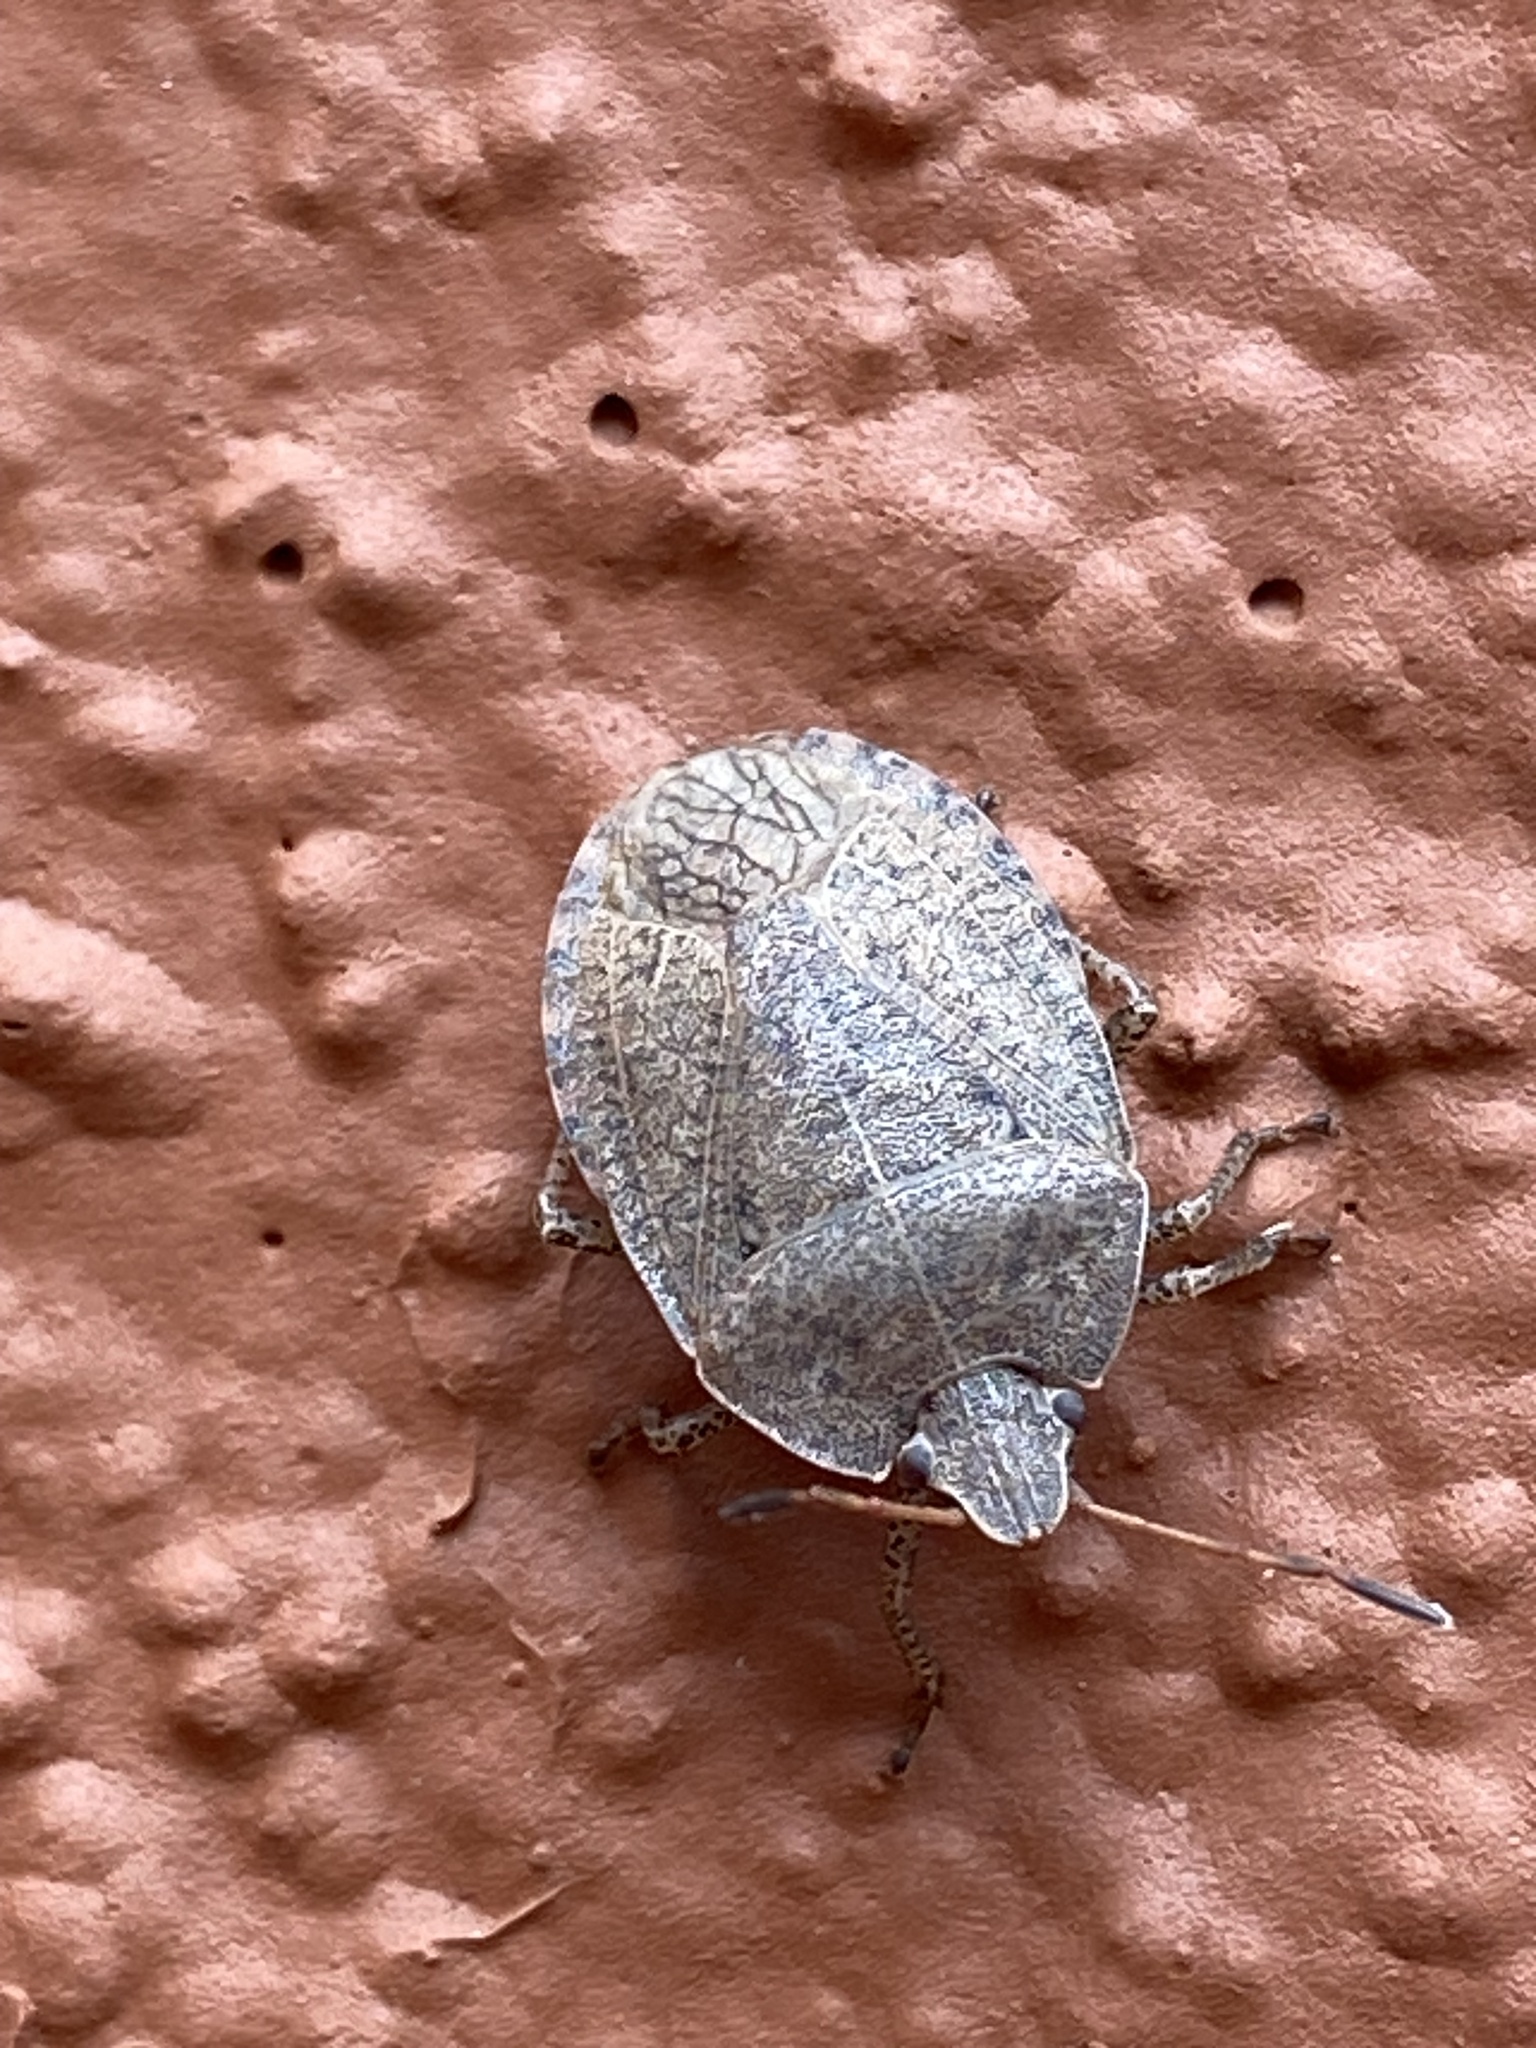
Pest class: stink_bug